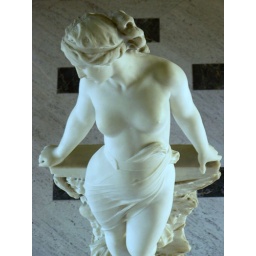
long beach forest lawn, since the 1920's. Made in an old Spanish Italian renaissance design